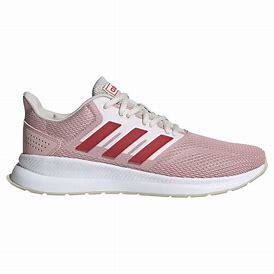
Brand: Adidas
Model: Runfalcon